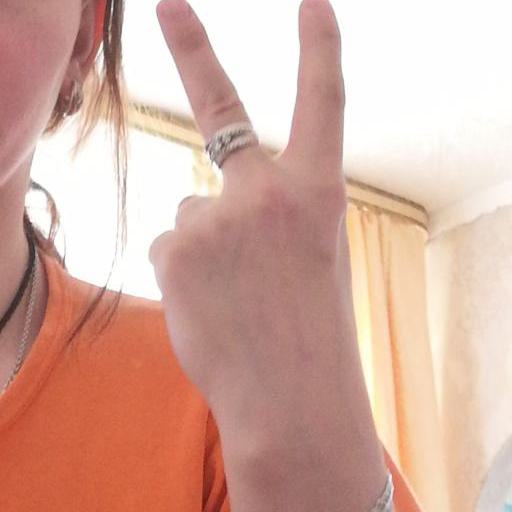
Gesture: peace_inverted